Panhellenion

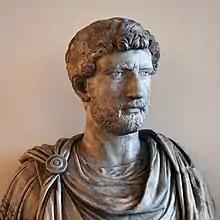
Bust of Emperor Hadrian

Hadrian was a philhellene and idealized the Classical past of Greece; this was his own, personal attempt to recreate the apparent "unified Greece" of the 5th century BC, when the Greeks took on the Persian enemy.